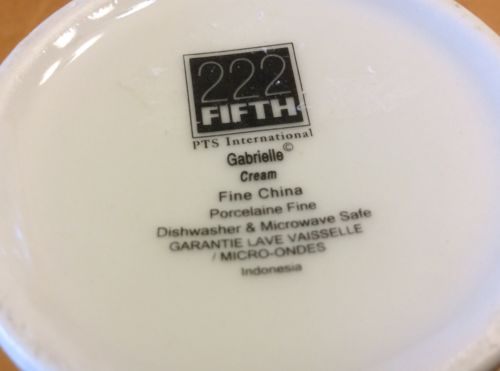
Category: mug